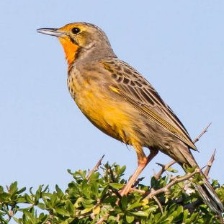
Species: CAPE LONGCLAW
Scientific name: MACRONYX CAPENSIS